2017–18 Austrian Basketball Bundesliga

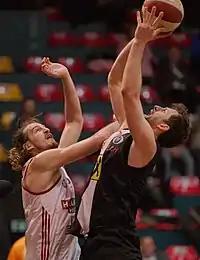
(left, representing Hallmann Vienna) defending against Davor Lamešić (Raiffeisen Flyers Wels) in the Bundesliga match on 21 January 2018

The 2017–18 Austrian Basketball Bundesliga season, for sponsorships reasons named the Admiral Basketball Bundesliga, is the 72nd season of the first tier of basketball in Austria.